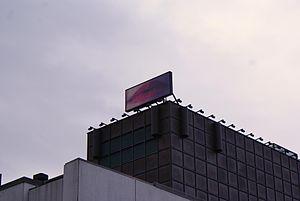
La Voix lactée est une œuvre de l'artiste québécoise Geneviève Cadieux, située à Paris, en France. Installée en 2011 dans la station de métro Saint-Lazare, il s'agit d'une mosaïque représentant des lèvres.